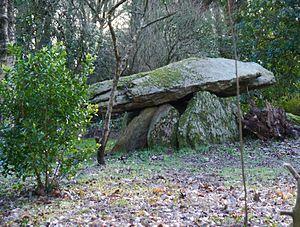
Quimperlé le Dolmen de Roscasquen est classé aux monuments historiques. Epoque de la construction
Cet article présente une liste de sites mégalithiques du Finistère, en France.
Cet article recense les monuments historiques de Quimperlé dans le Finistère.
Cet article recense les monuments historiques français classés en 1958.